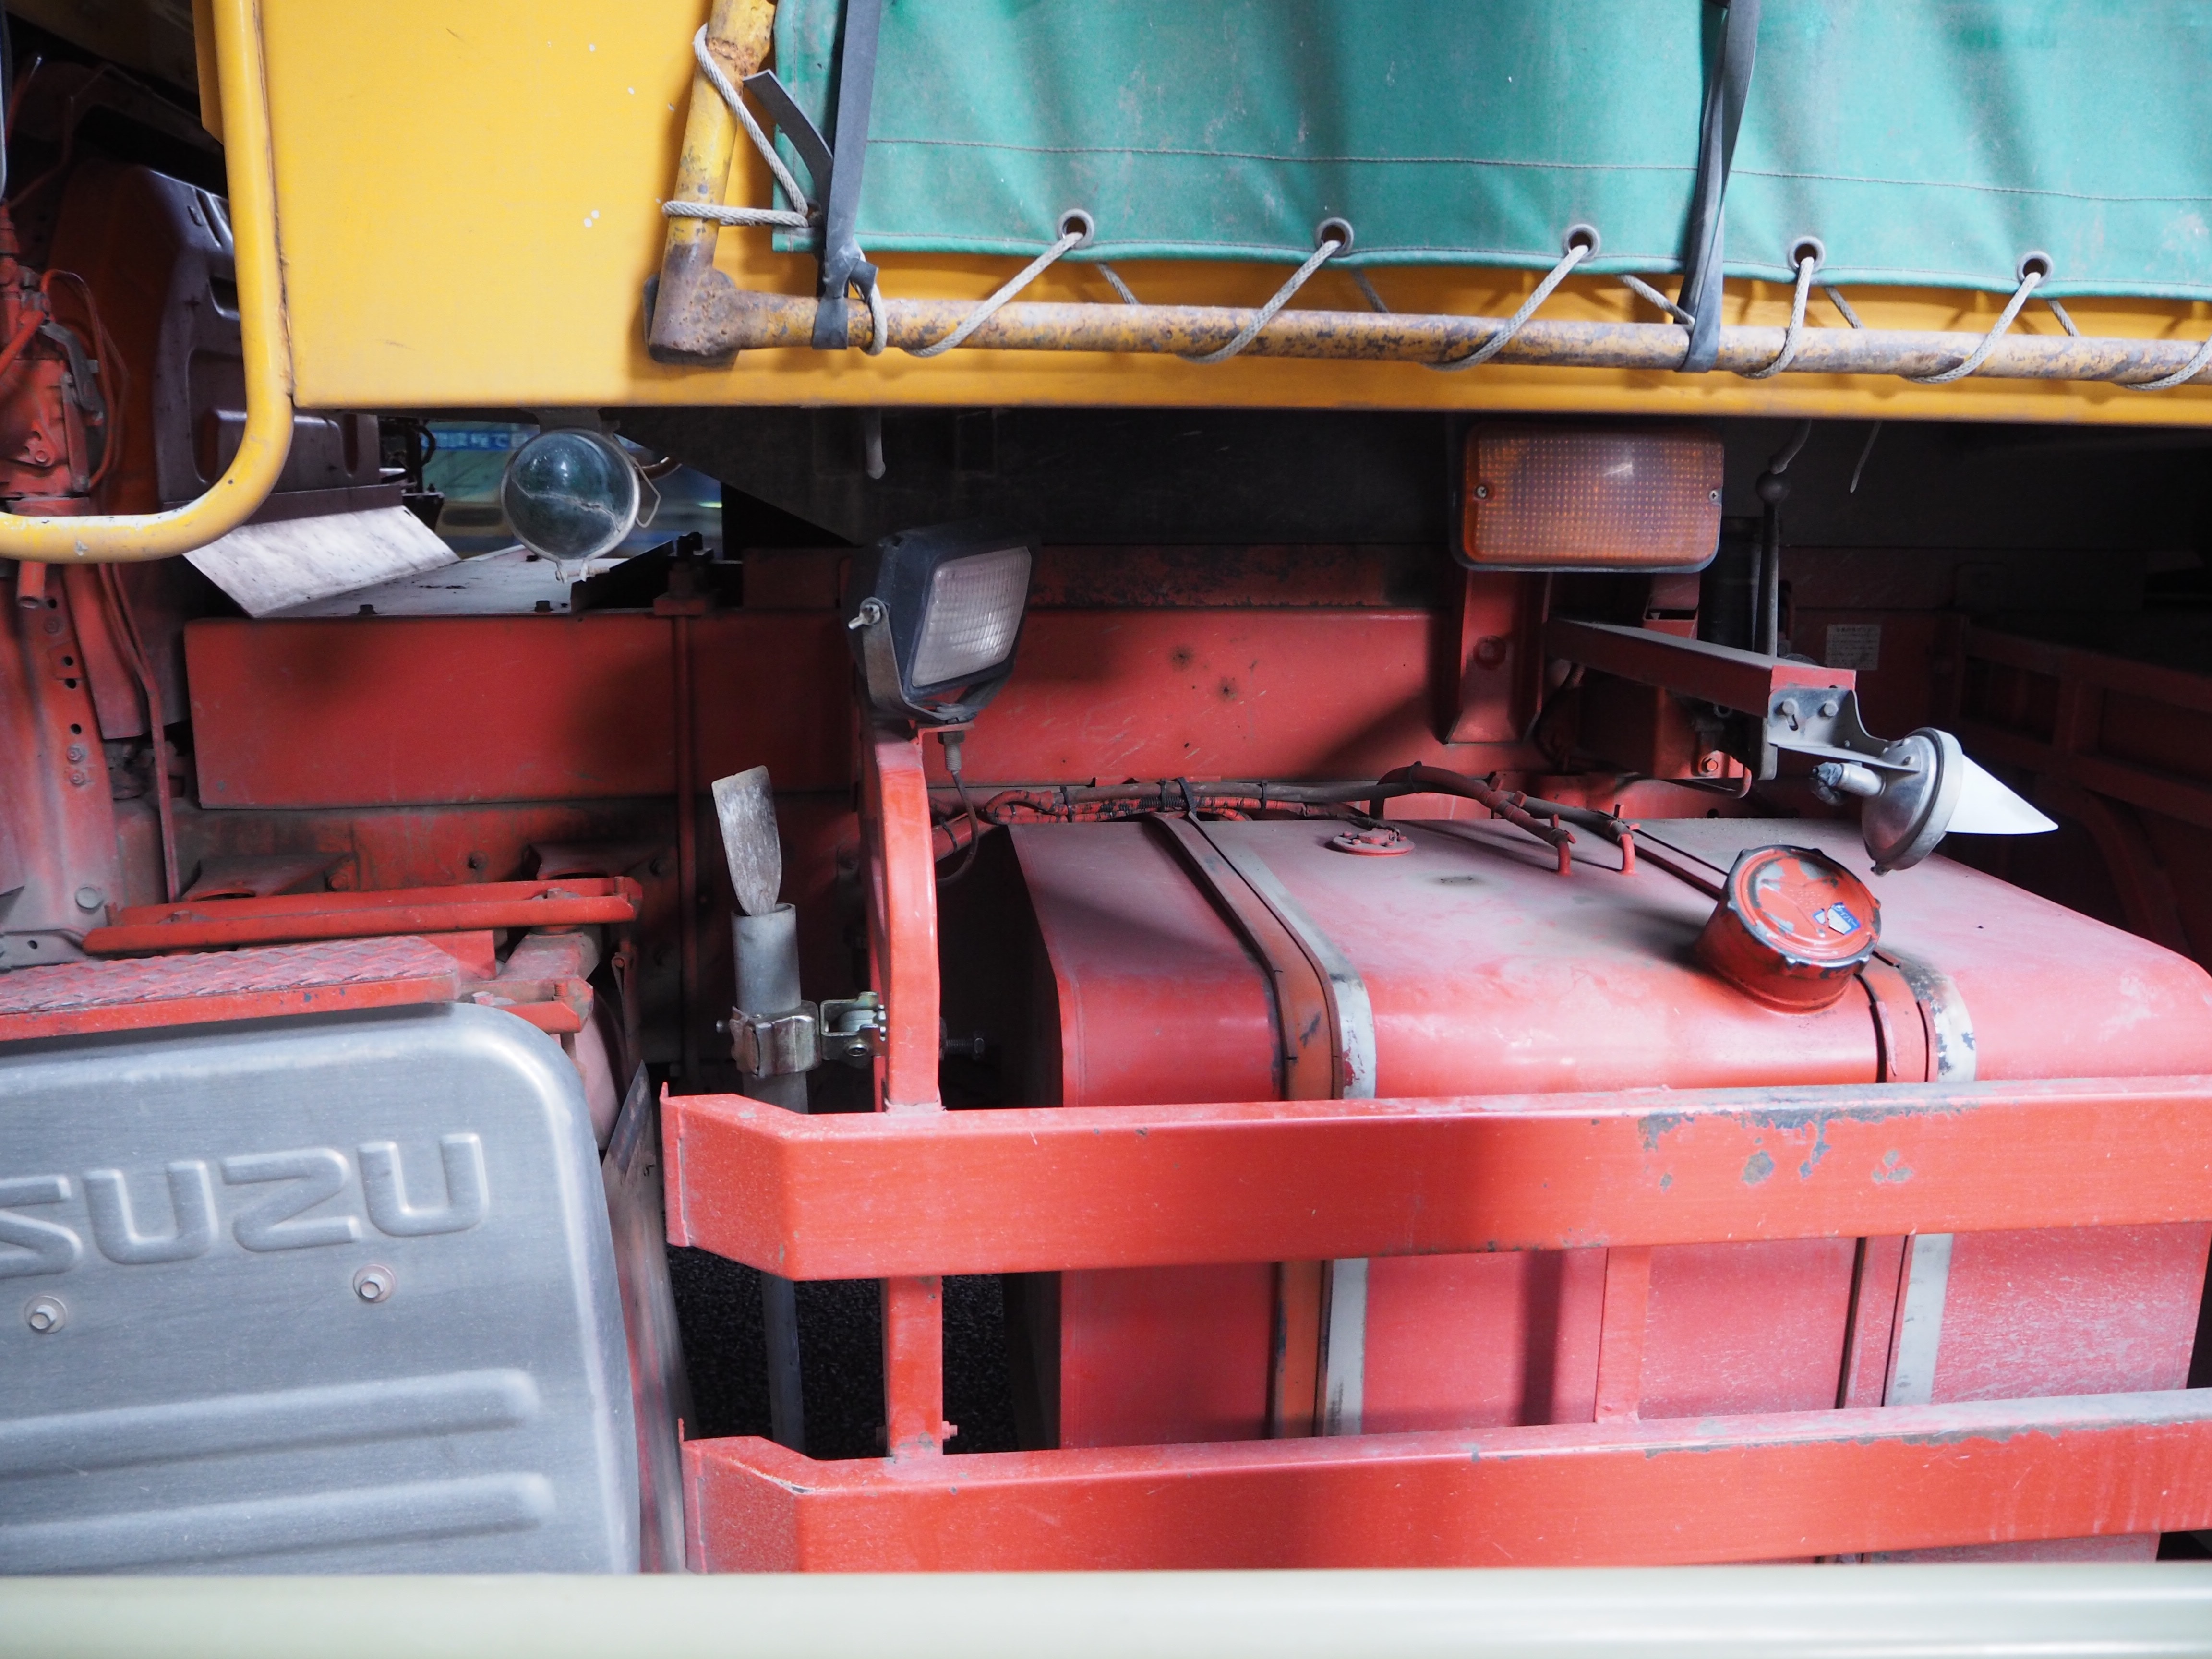
boat, car, vehicle, bumper, engine, automobile make, automotive exterior